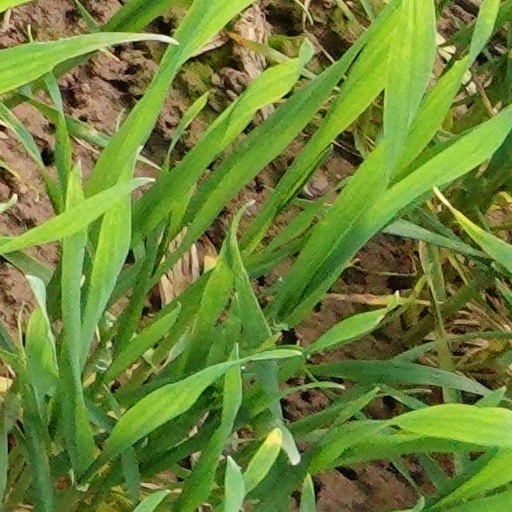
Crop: wheat